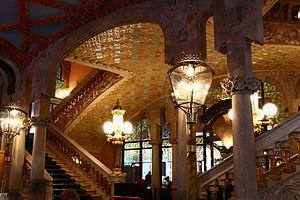
Le palais de la musique catalane est une salle de concert située dans le quartier Saint-Pierre de Barcelone. C'est l'œuvre de Lluís Domènech i Montaner, l'un des principaux représentants du modernisme catalan. Les travaux se déroulent de 1905 à 1908 et font appel à des structures avancées telles que l'utilisation de nouveaux profils laminaires : il s'agit d'une structure métallique centrale stabilisée par des contreforts et des voûtes d'inspiration gothique. L'architecte innove par l'utilisation de murs-rideaux et fait appel à une grande variété de techniques artistiques : sculptures, mosaïques, vitraux et ferronneries.